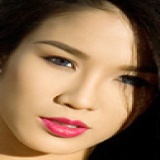
diễn viên Diệp Lâm Anh